Larkhill

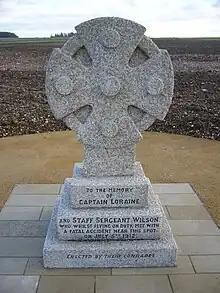
Memorial to Capt Loraine and Staff-Sgt Wilson, killed 1912, outside the Stonehenge Visitors' Centre (December 2013)

In 1909, Horatio Barber, a flying enthusiast, rented a small piece of land in Larkhill. He built a shed to house his new aeroplane, and was soon joined by more enthusiasts. Among these were George Bertram Cockburn, a pioneer aviator, and Captain John Fulton who served with an artillery brigade, and it was partly as a result of their interest that the War Office quickly realised the importance of aircraft and founded the first army aerodrome in Larkhill in 1910. Several more huts were built and a three-bay hangar was constructed by the British and Colonial Aeroplane Company, a forerunner of British Aerospace. In 1911, No. 2 Company of the Air Battalion Royal Engineers was established at Larkhill, the first flying unit of the armed forces to use aeroplanes as opposed to balloons. This evolved into No. 3 Squadron, Royal Flying Corps in May 1912, the first RFC squadron to use aeroplanes.